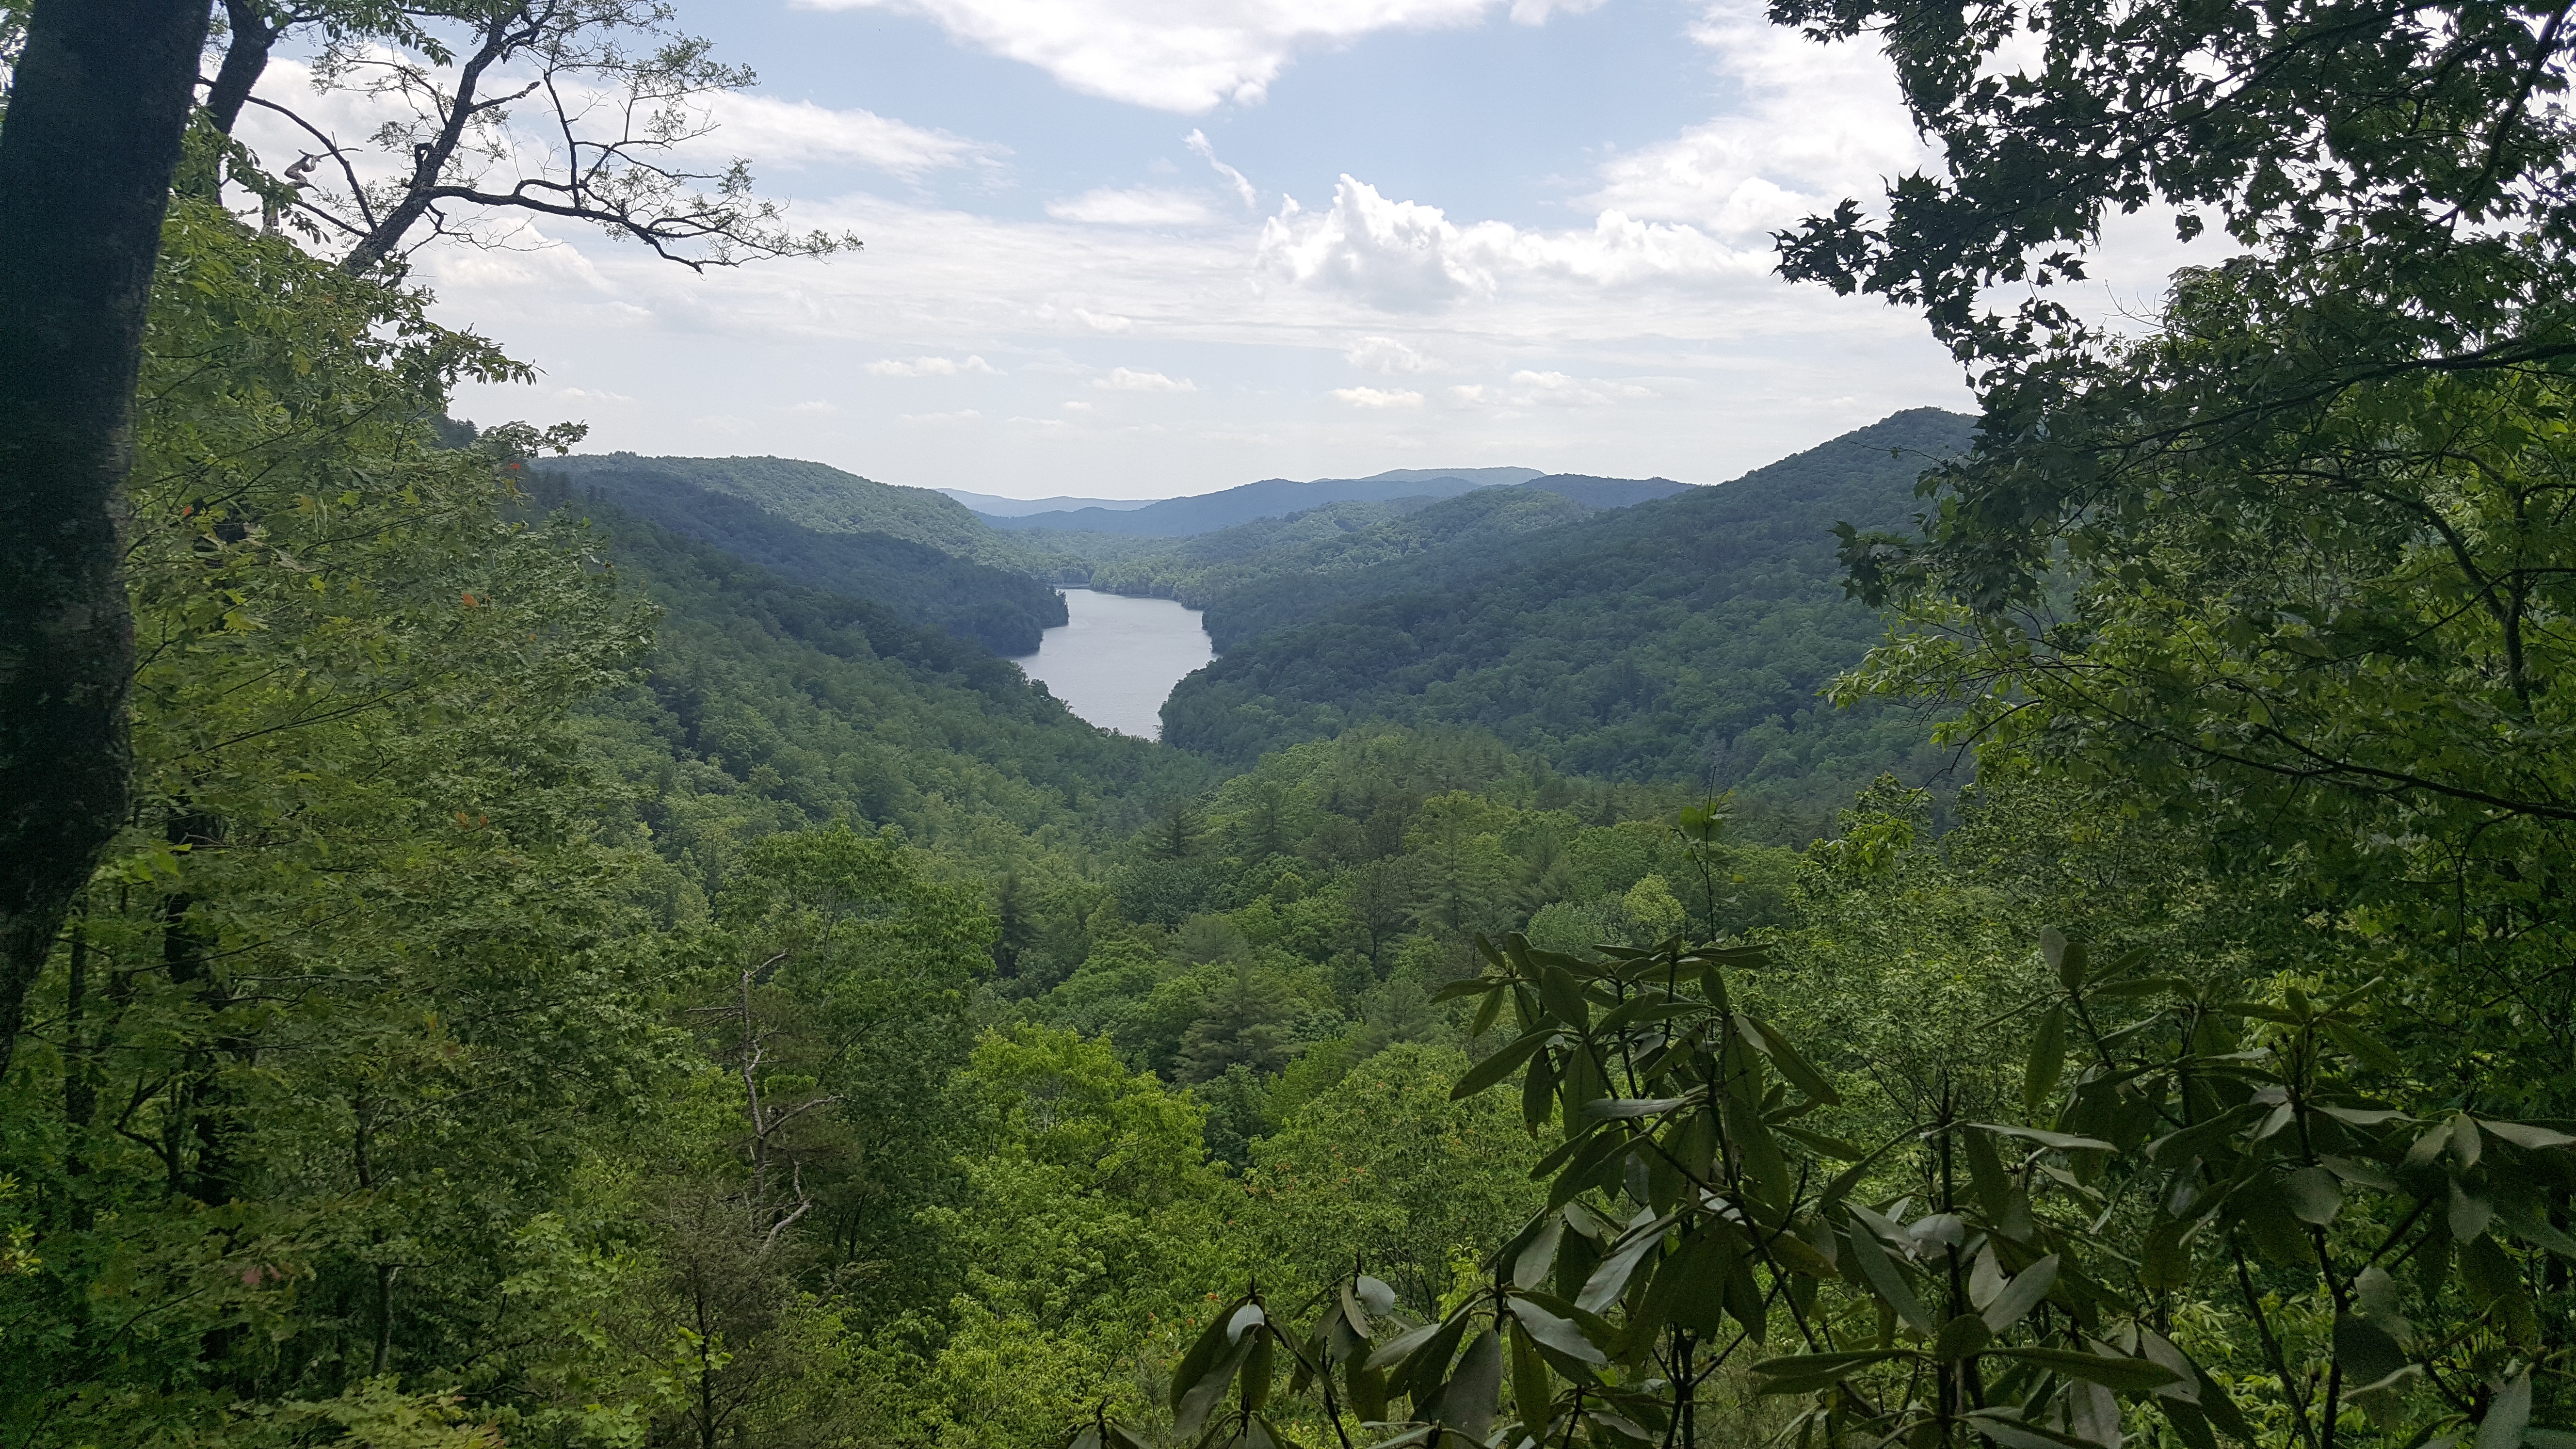
forest, wilderness, mountain, trail, meadow, adventure, valley, mountain range, jungle, ridge, vegetation, rainforest, ravine, plateau, woodland, habitat, ecosystem, nature reserve, hill station, old growth forest, natural environment, geographical feature, mountainous landforms, temperate broadleaf and mixed forest